Canton of Céret

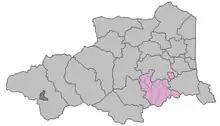
Location of the canton in Pyrénées-Orientales

The Canton of Céret is a French former canton of Pyrénées-Orientales department, in Languedoc-Roussillon. It had 22,167 inhabitants (2012). It was disbanded following the French canton reorganisation which came into effect in March 2015.